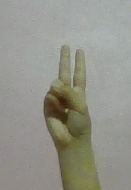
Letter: taa